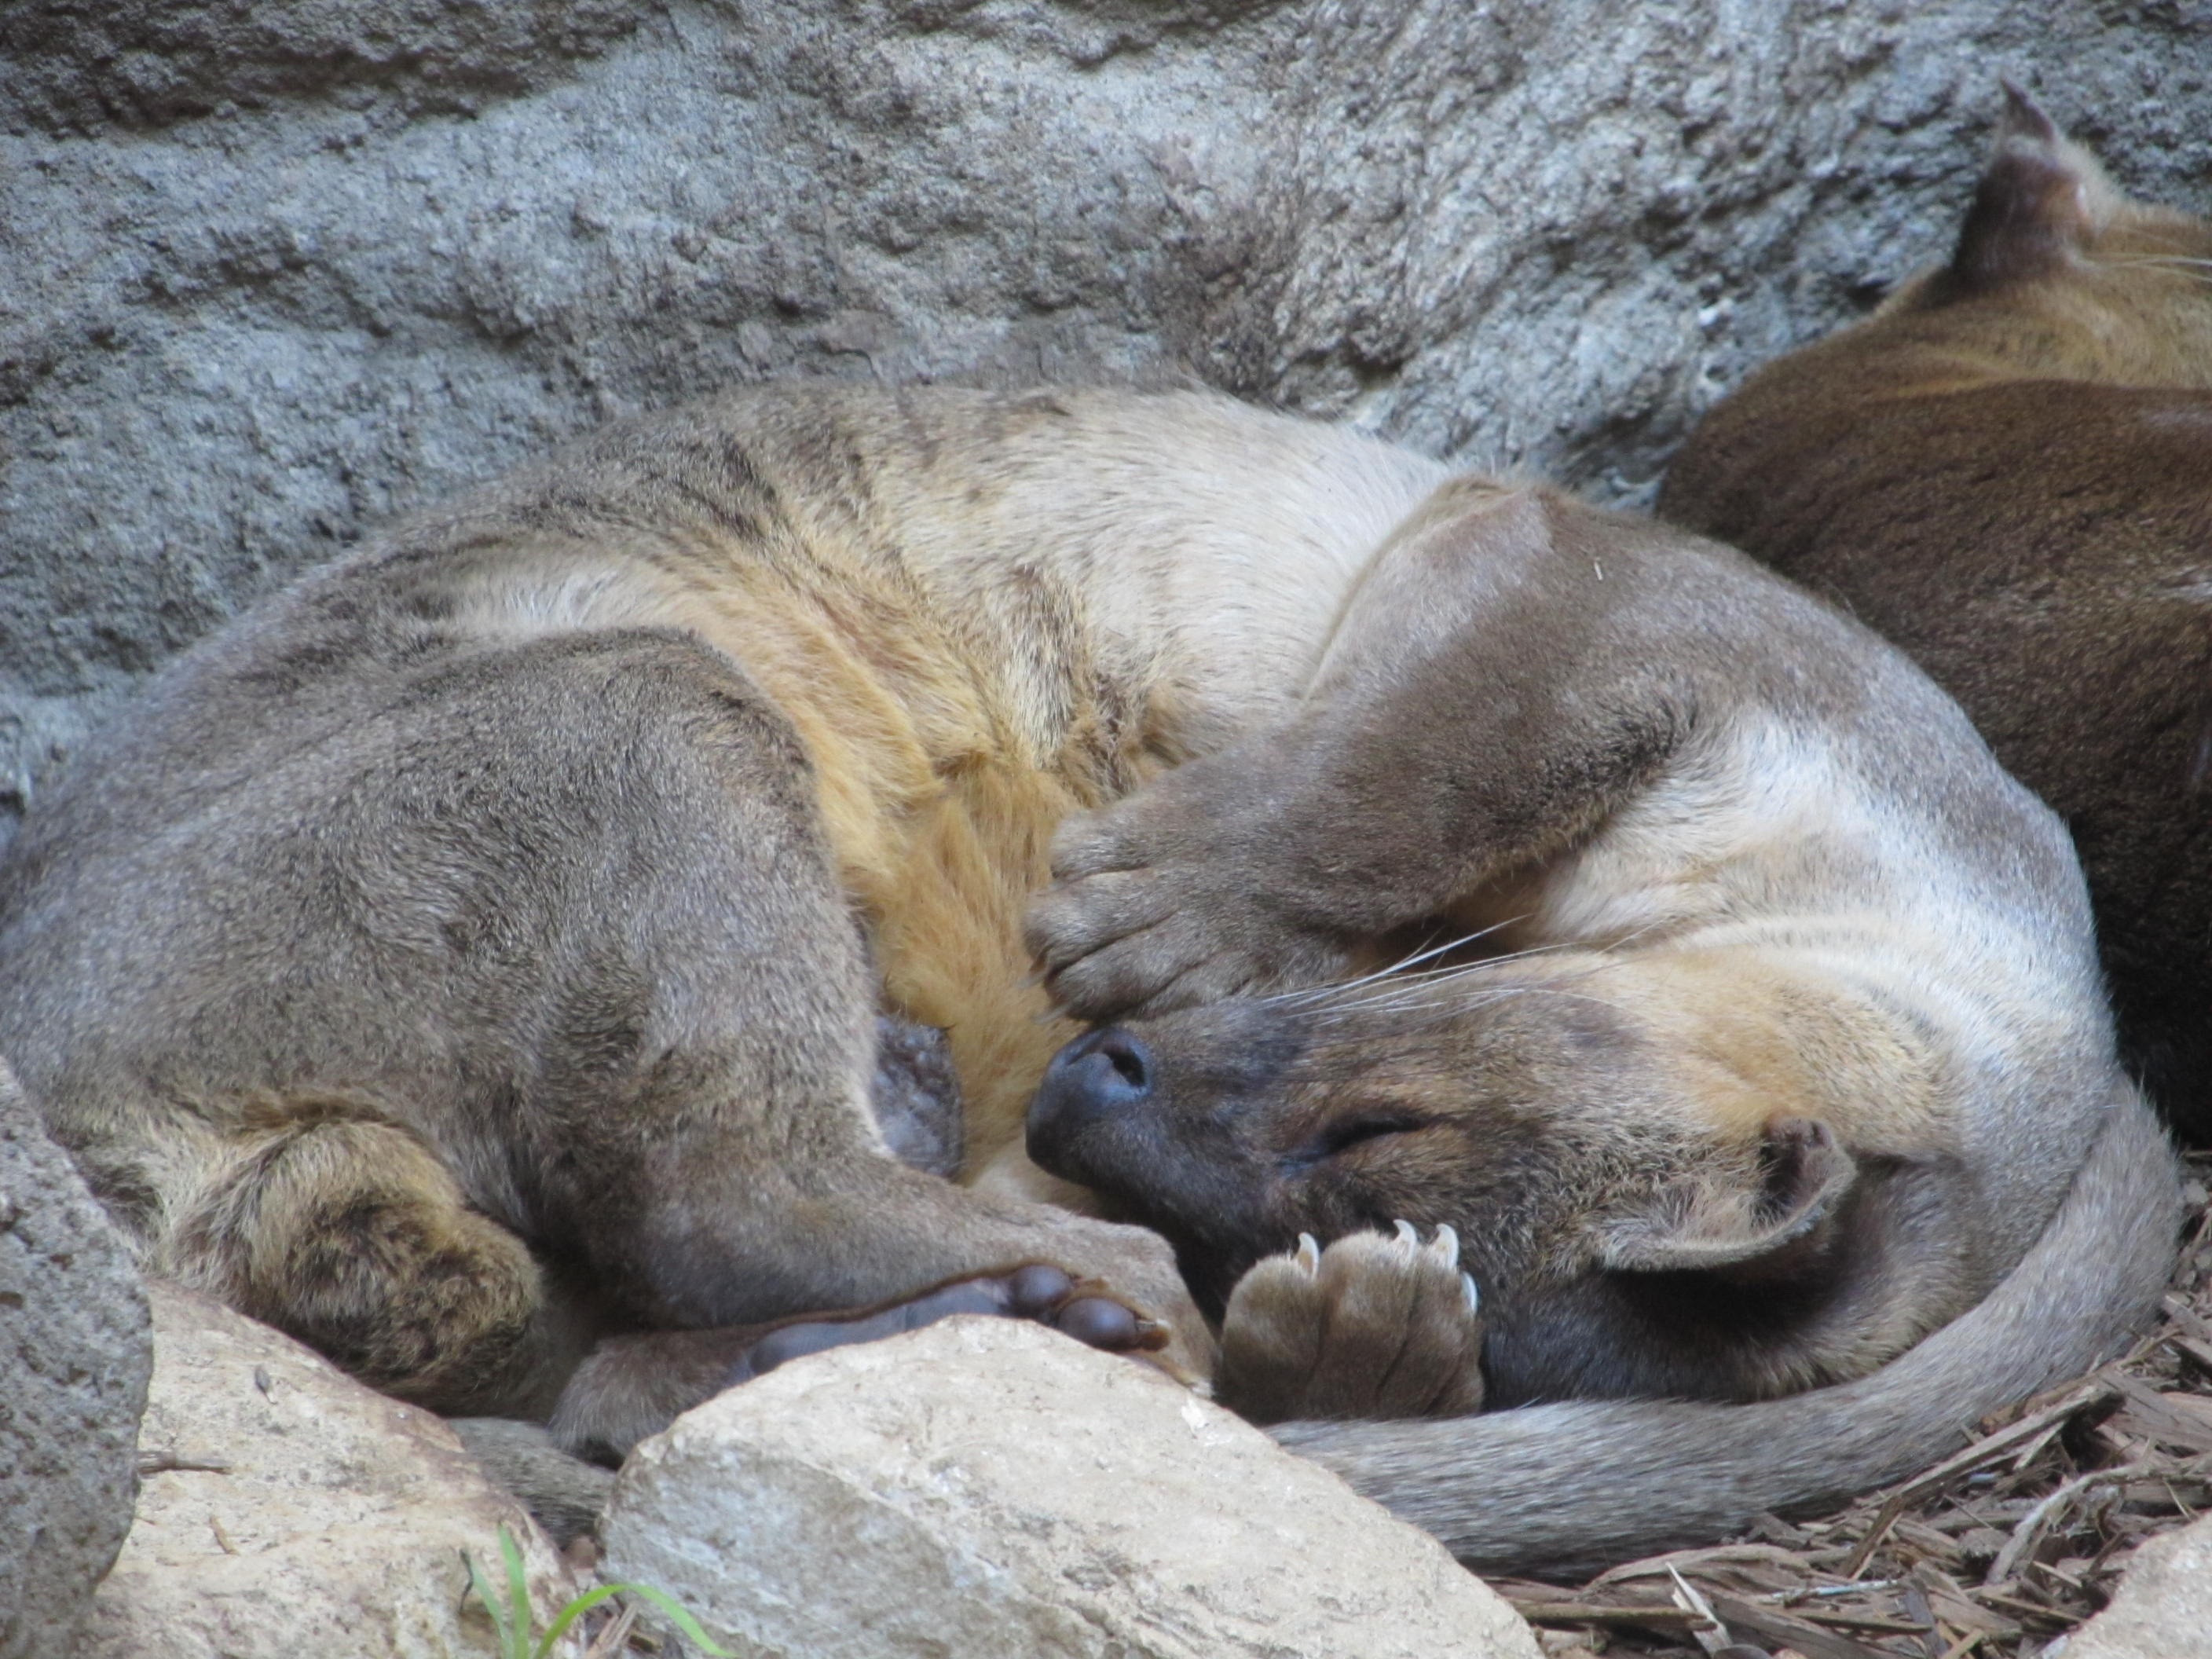
nature, feet, cute, recreation, wildlife, zoo, sleeping, mammal, fauna, lion, close up, toes, claws, furry, endangered, texas, san antonio, carnivora, outdoor recreation, mustelidae, aonyx cinerea, asian small clawed otter, semiaquatic